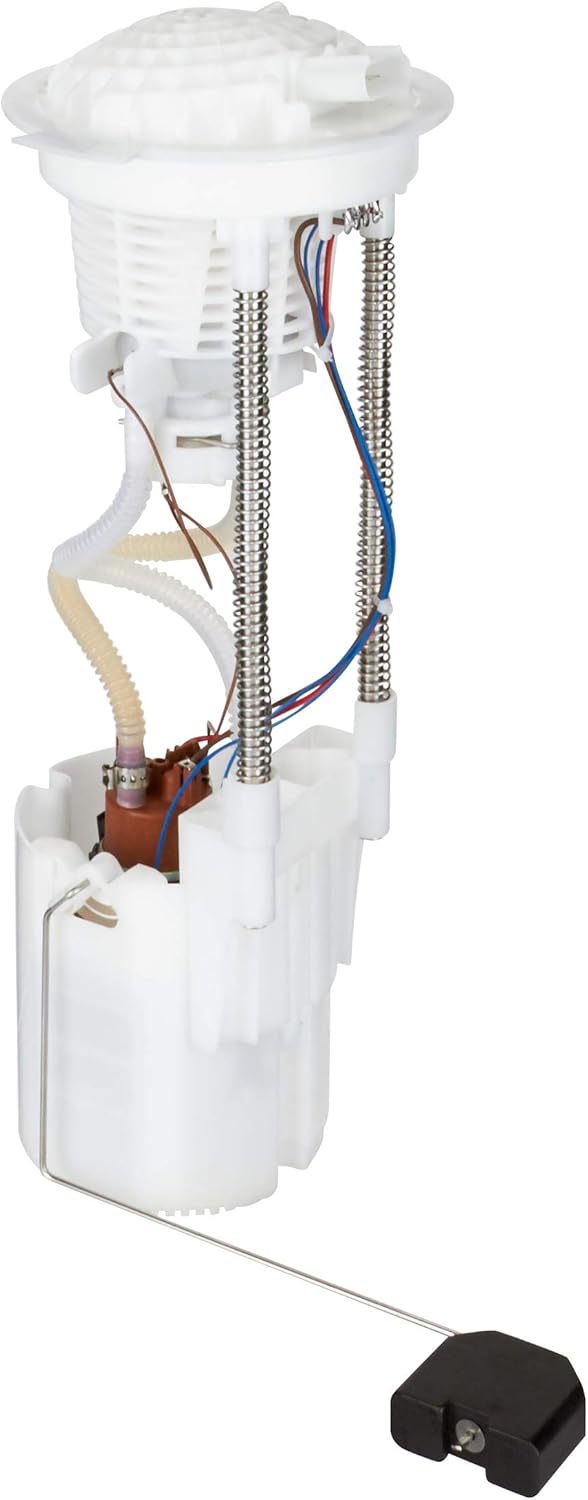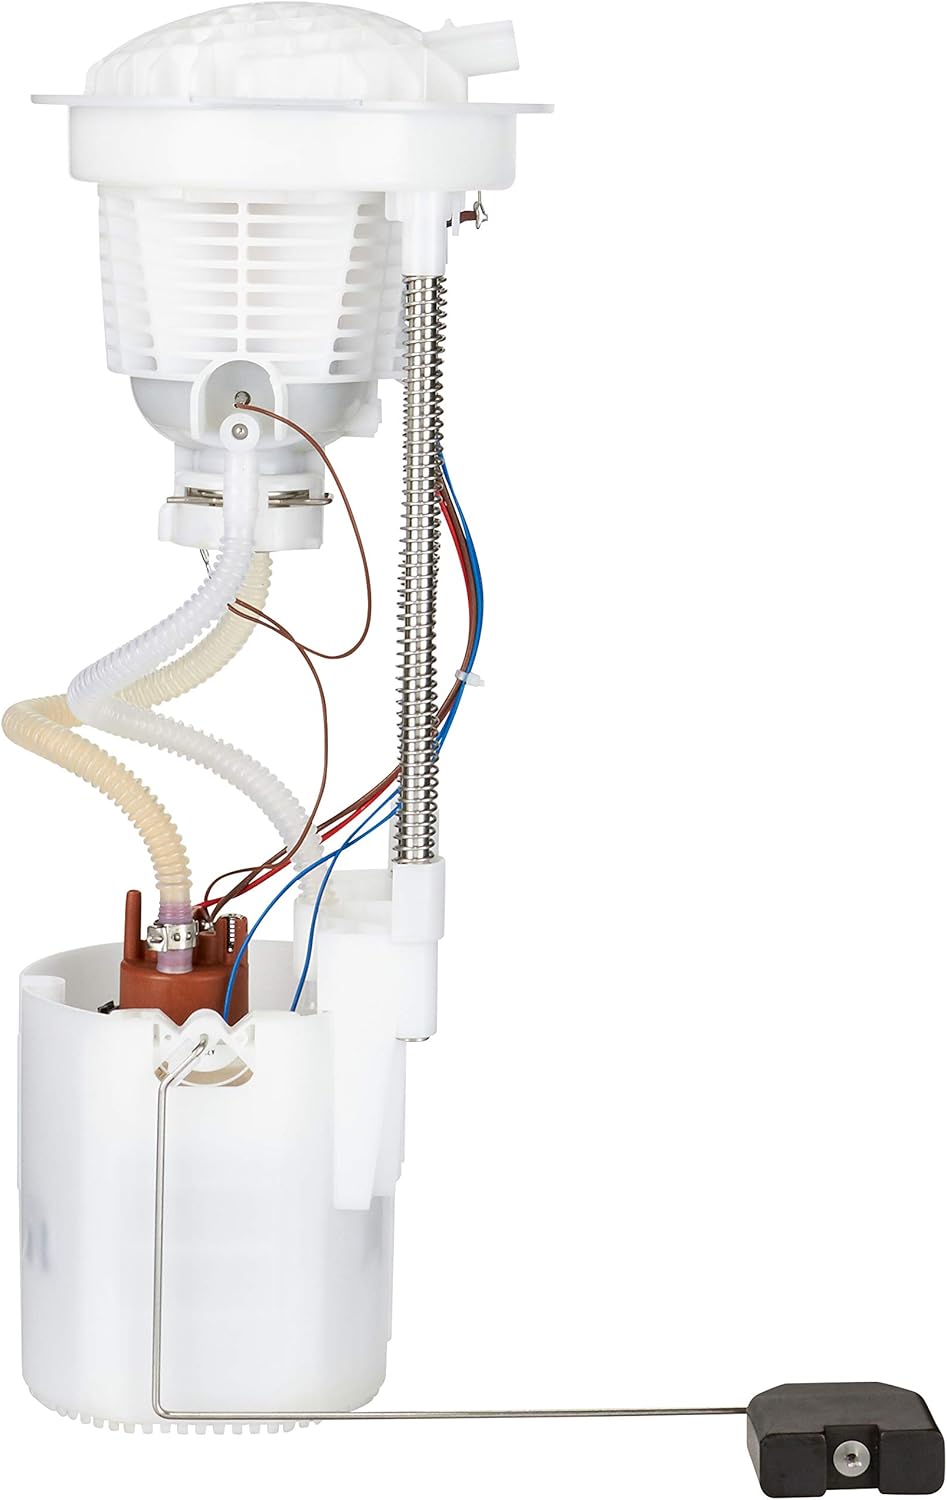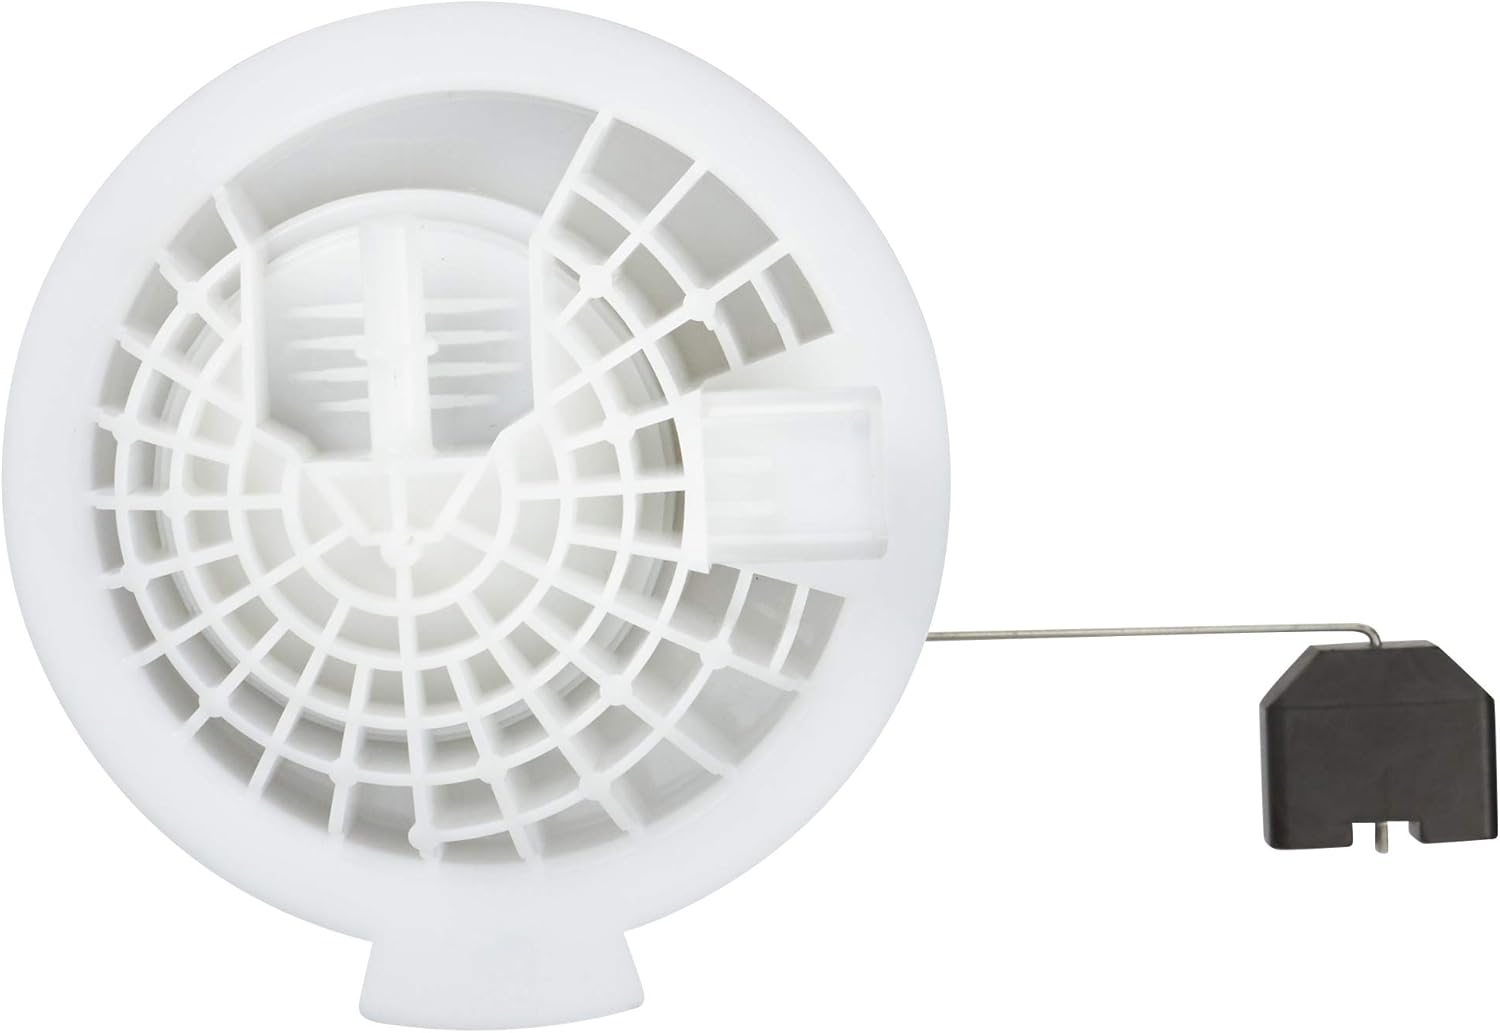
Spectra Premium SP7022M Fuel Pump Assembly
Category: Automotive
Innovative engineering, manufacturing technology and quality control ensure that Spectra Premium fuel pump sender assemblies meet or exceed the performance of the Original Equipment fuel pump sender assemblies they replace.
Features: Unit is designed to Original Equipment (OE) fit, form and function requirements | Improved OE connectors to eliminate excessive electrical resistance and provide better heat dissipation | Includes strainers for smoother installation process and ensures a clean fuel system upon replacement | Tested for voltage, amperage, resistance, pressure, and volume to ensure product performance and quality | Perfect fit guarantee